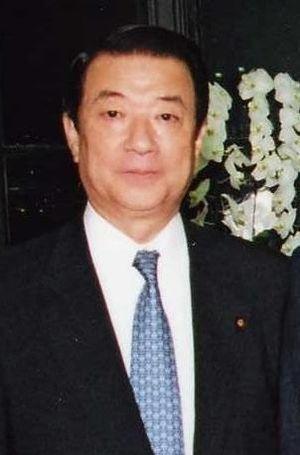
Cette liste des députés de la 48ᵉ législature de la Chambre des représentants du Japon indique les « représentants » ou « député » élus à la Chambre des représentants du Japon à la suite des élections législatives japonaises de 2017.